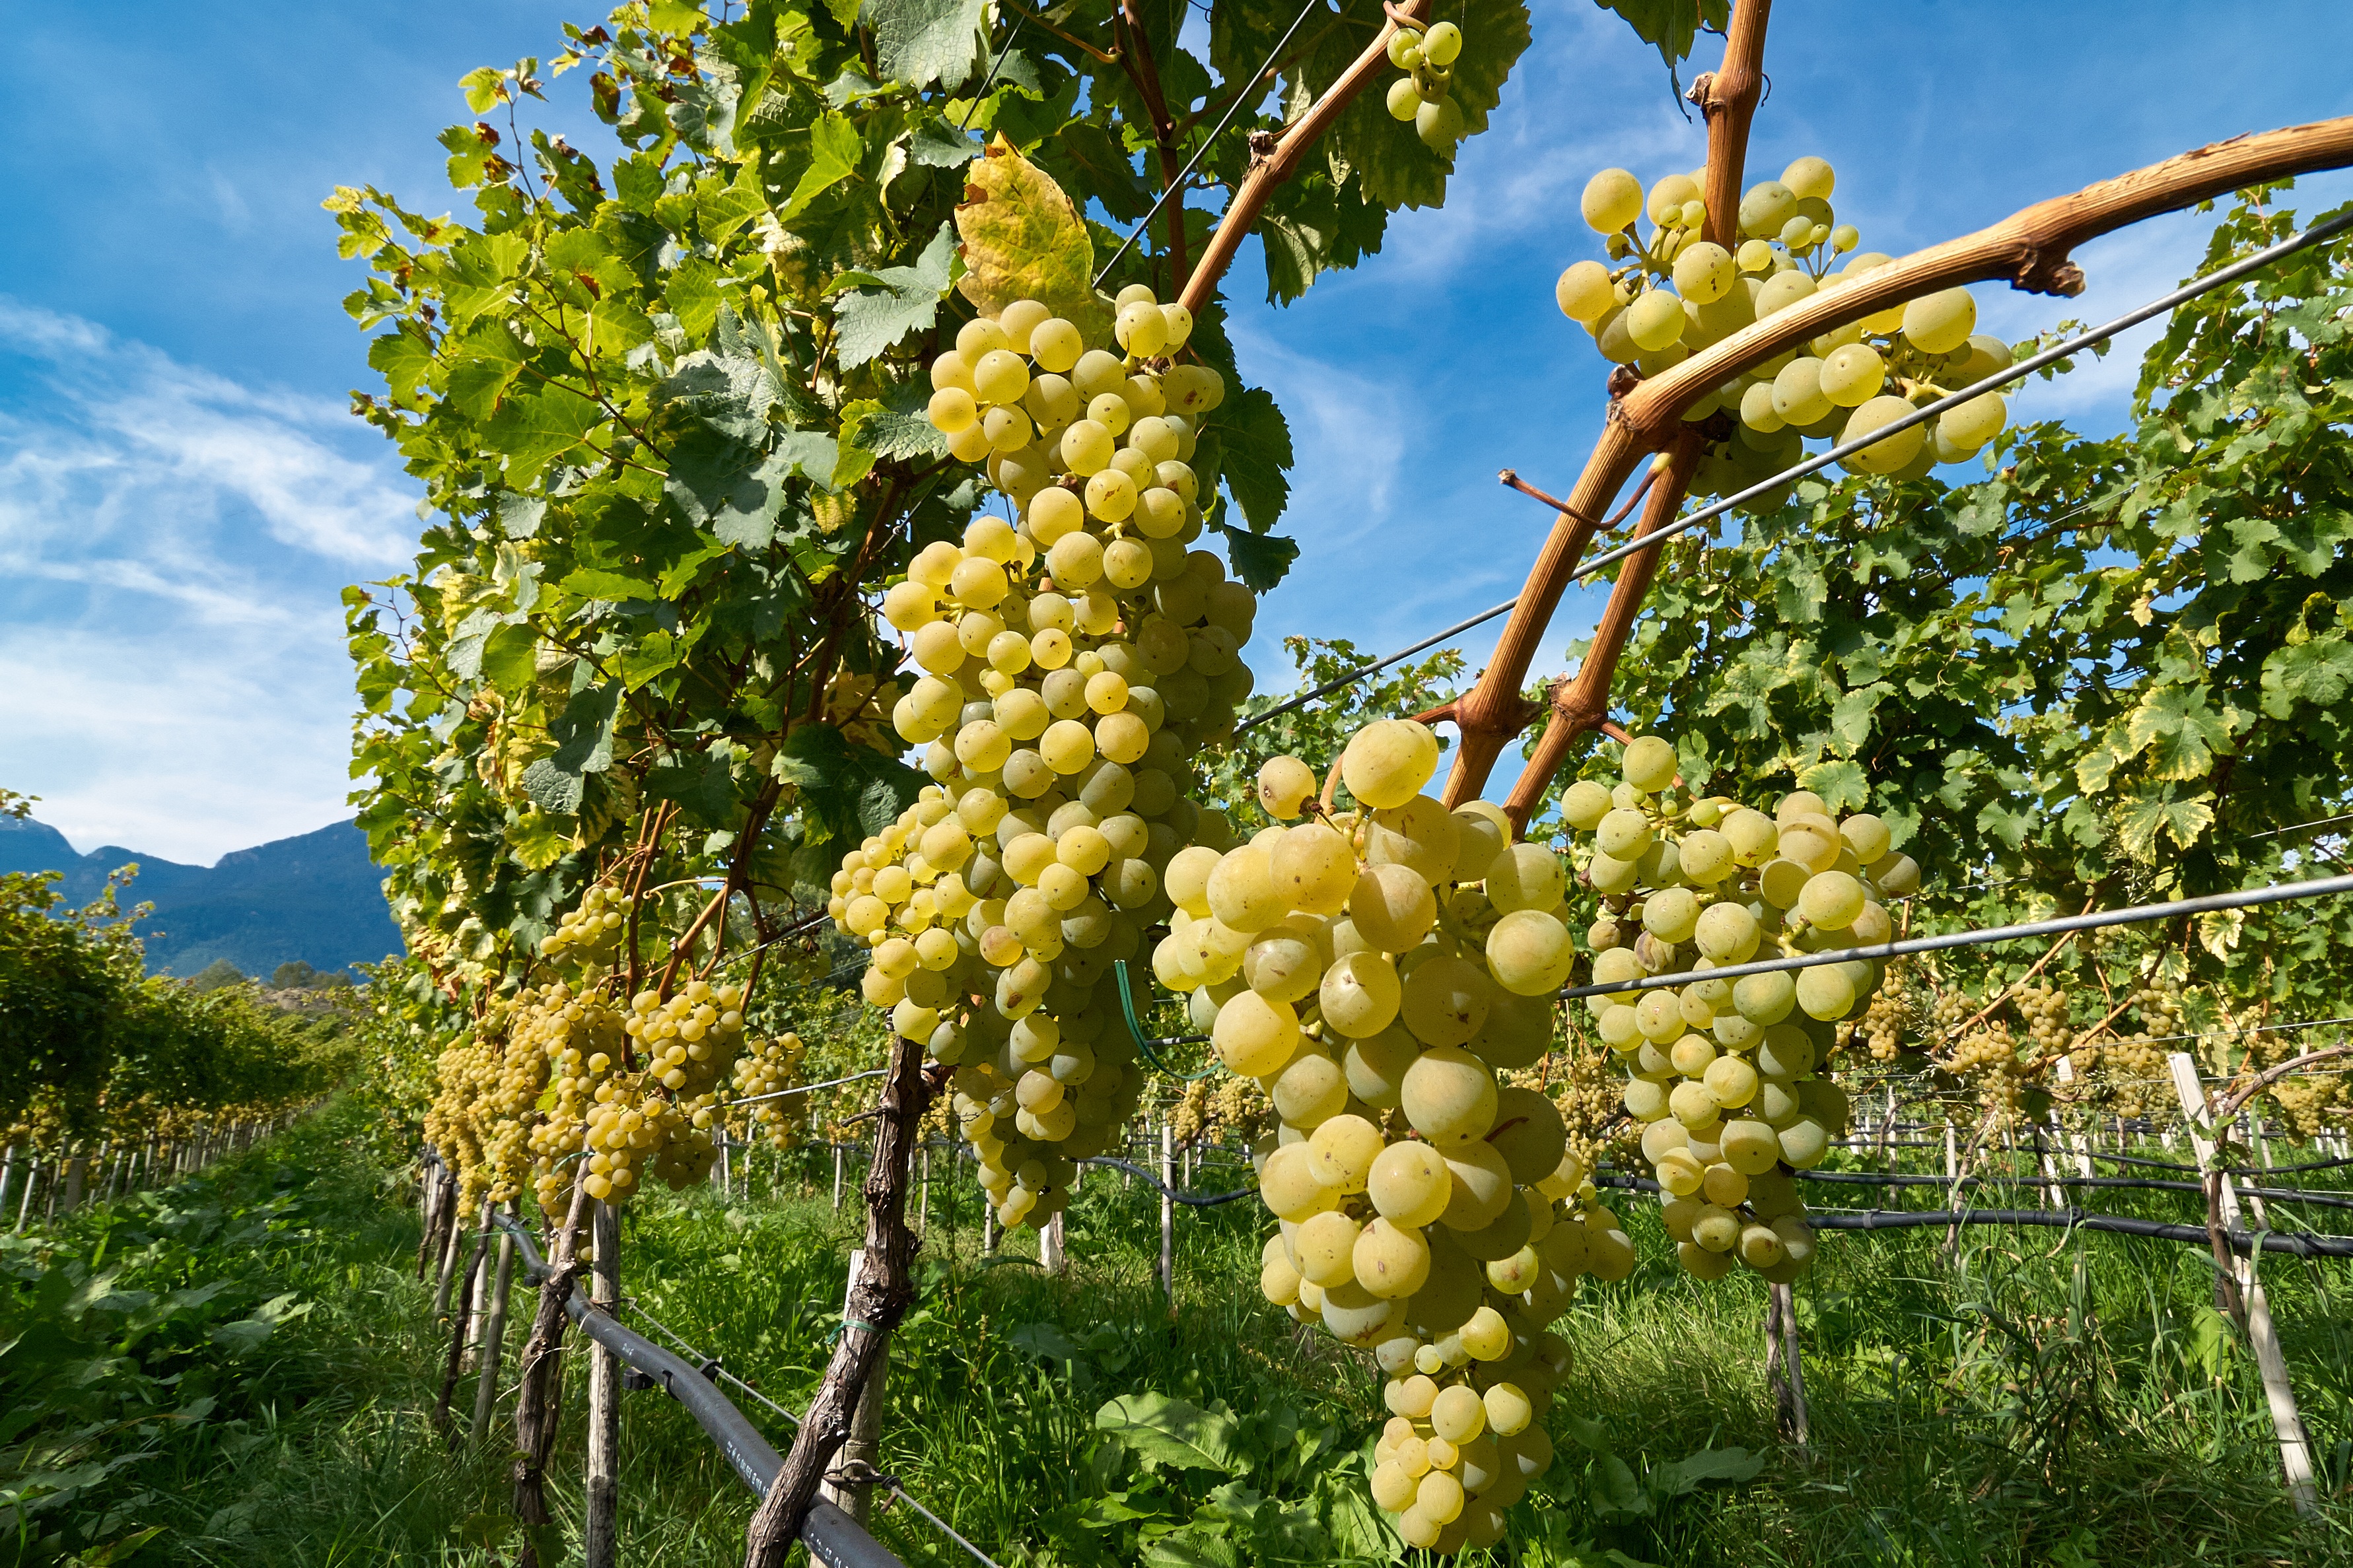
tree, branch, plant, grape, vine, vineyard, fruit, flower, food, produce, agriculture, grapevine, shrub, grapes, winegrowing, flowering plant, vitis, land plant, grapevine family